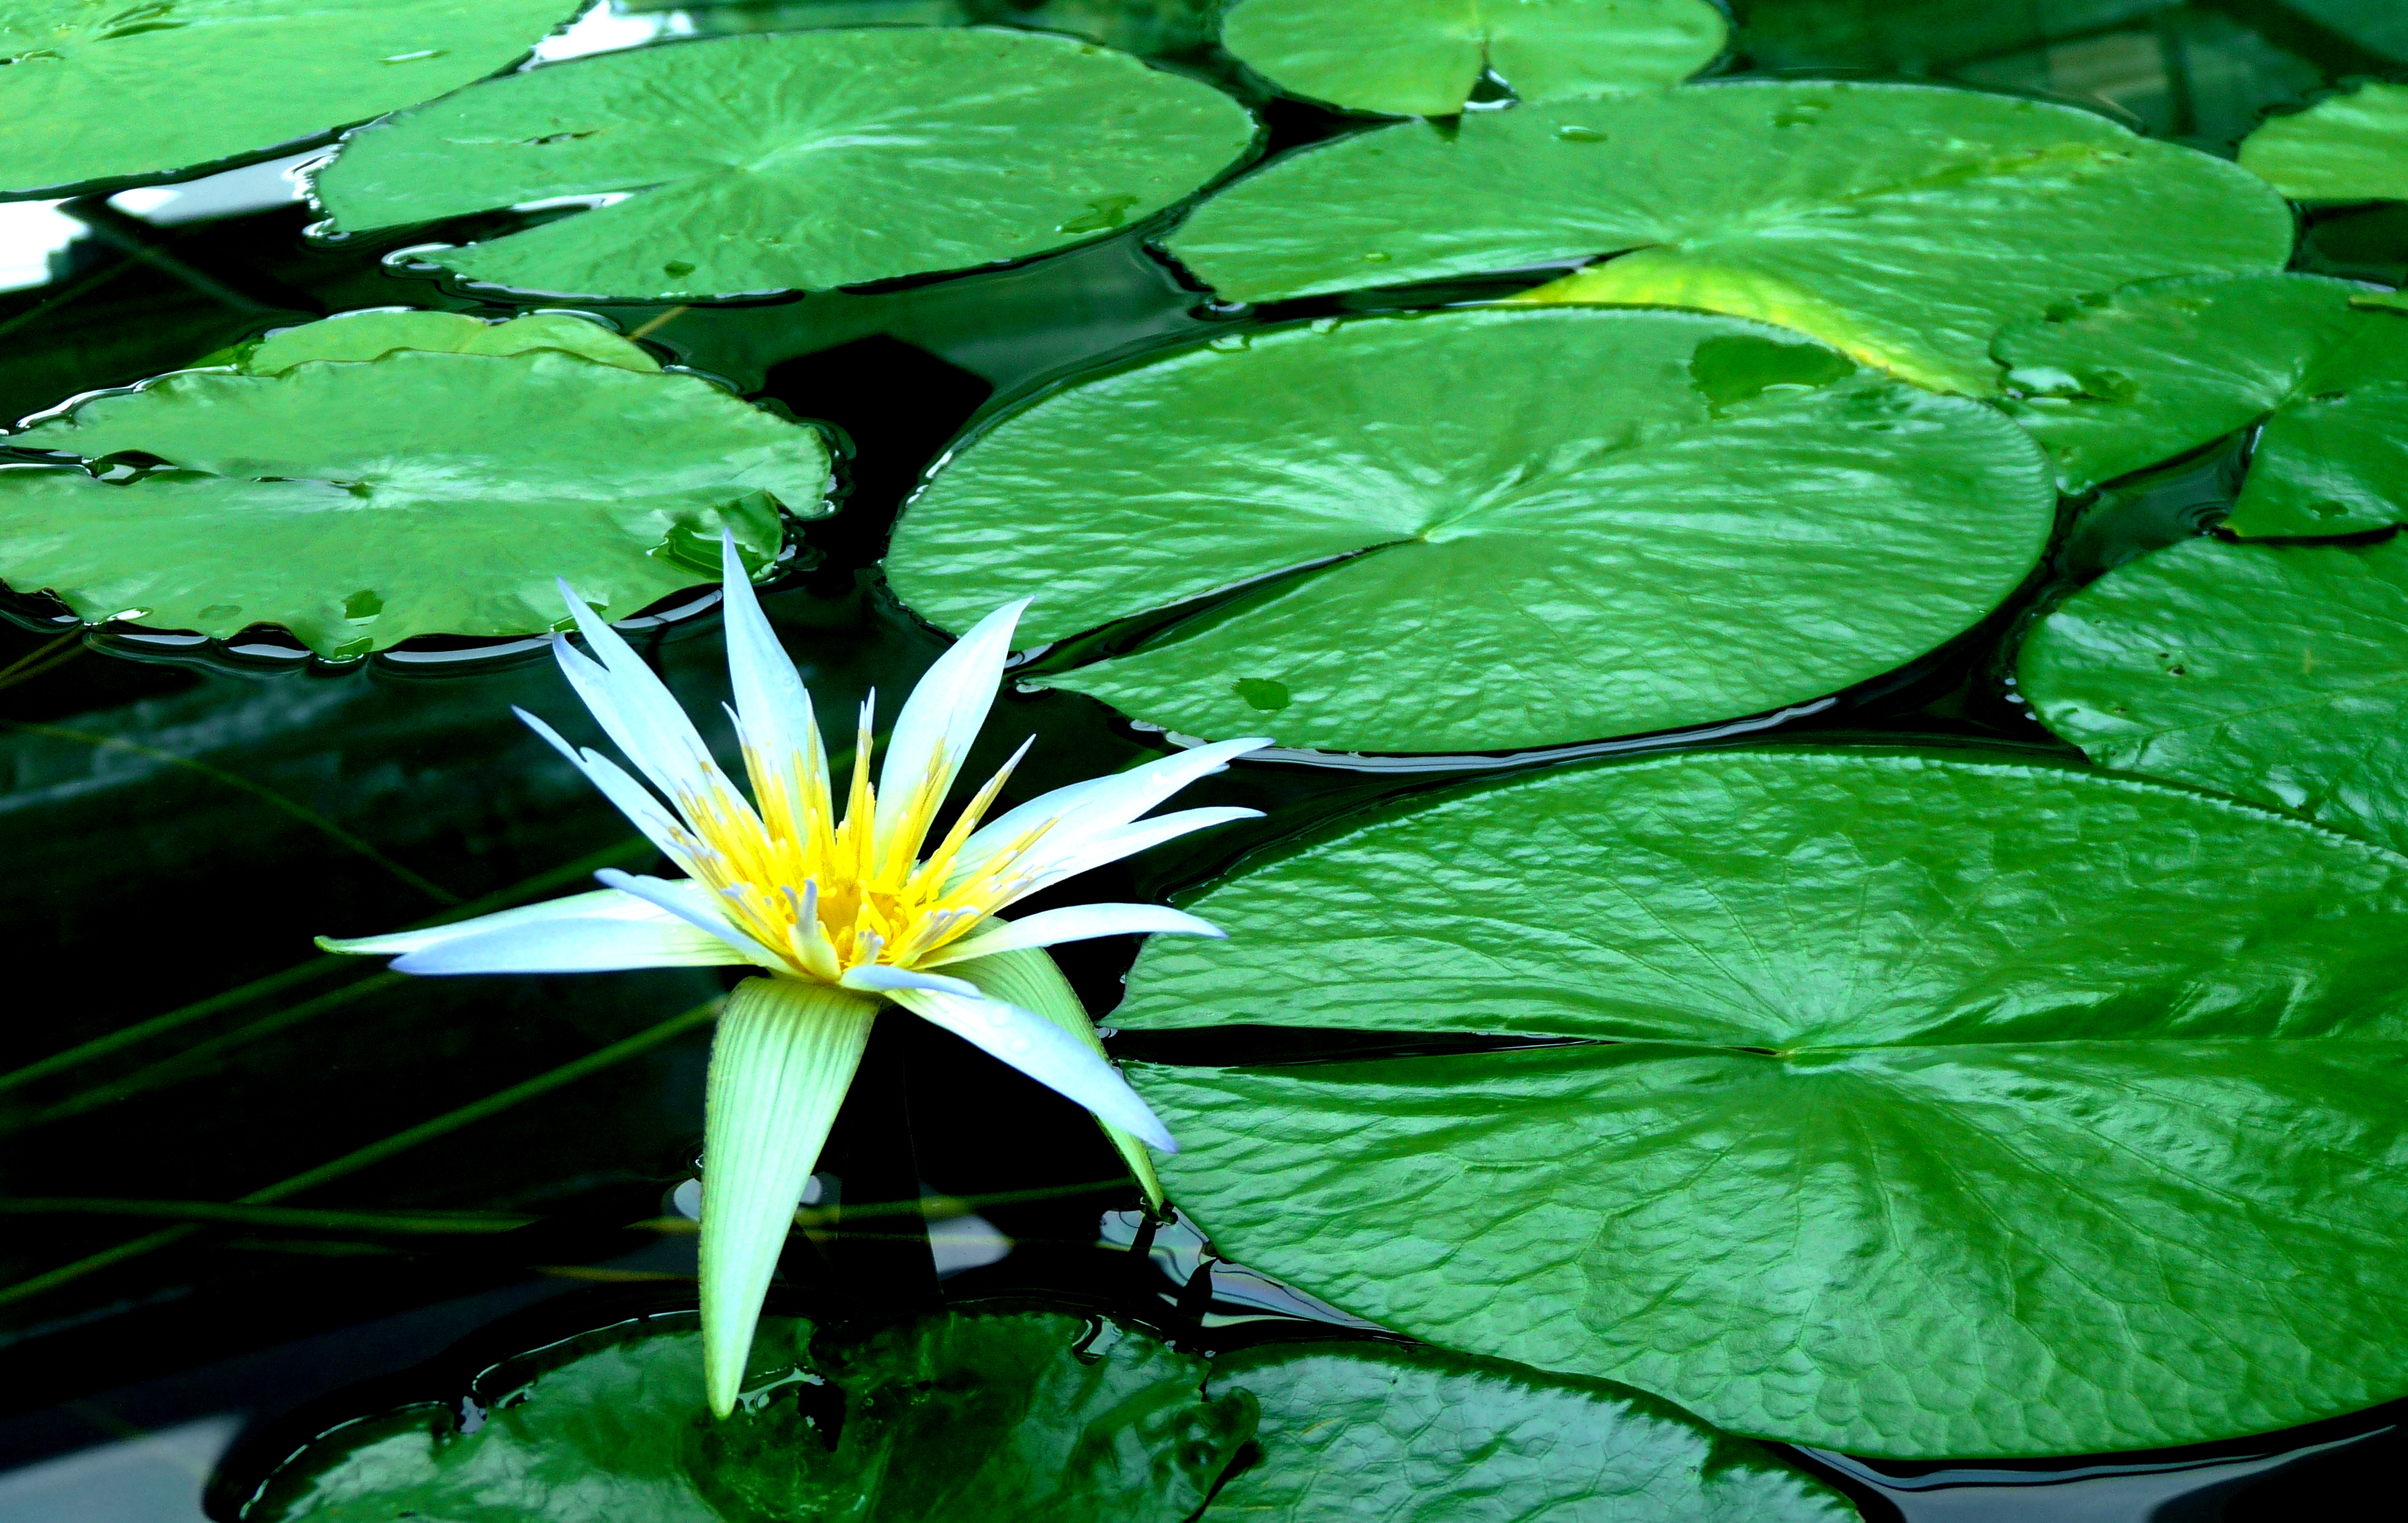
plant, leaf, flower, green, herb, botany, garden, flora, wildflower, egypt, lilly, adelaide, botanic, nile, pads, flowering plant, annual plant, land plant